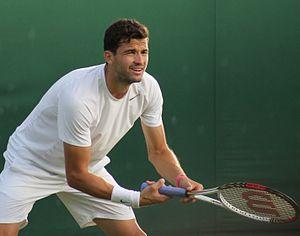
Grigor Dimitrov, né le 16 mai 1991 à Haskovo, est un joueur de tennis professionnel bulgare.